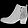
Label: Ankle boot